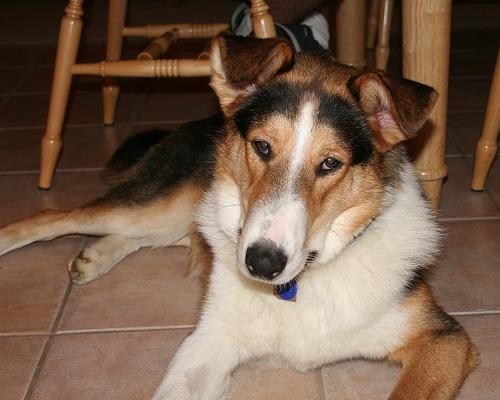
collie